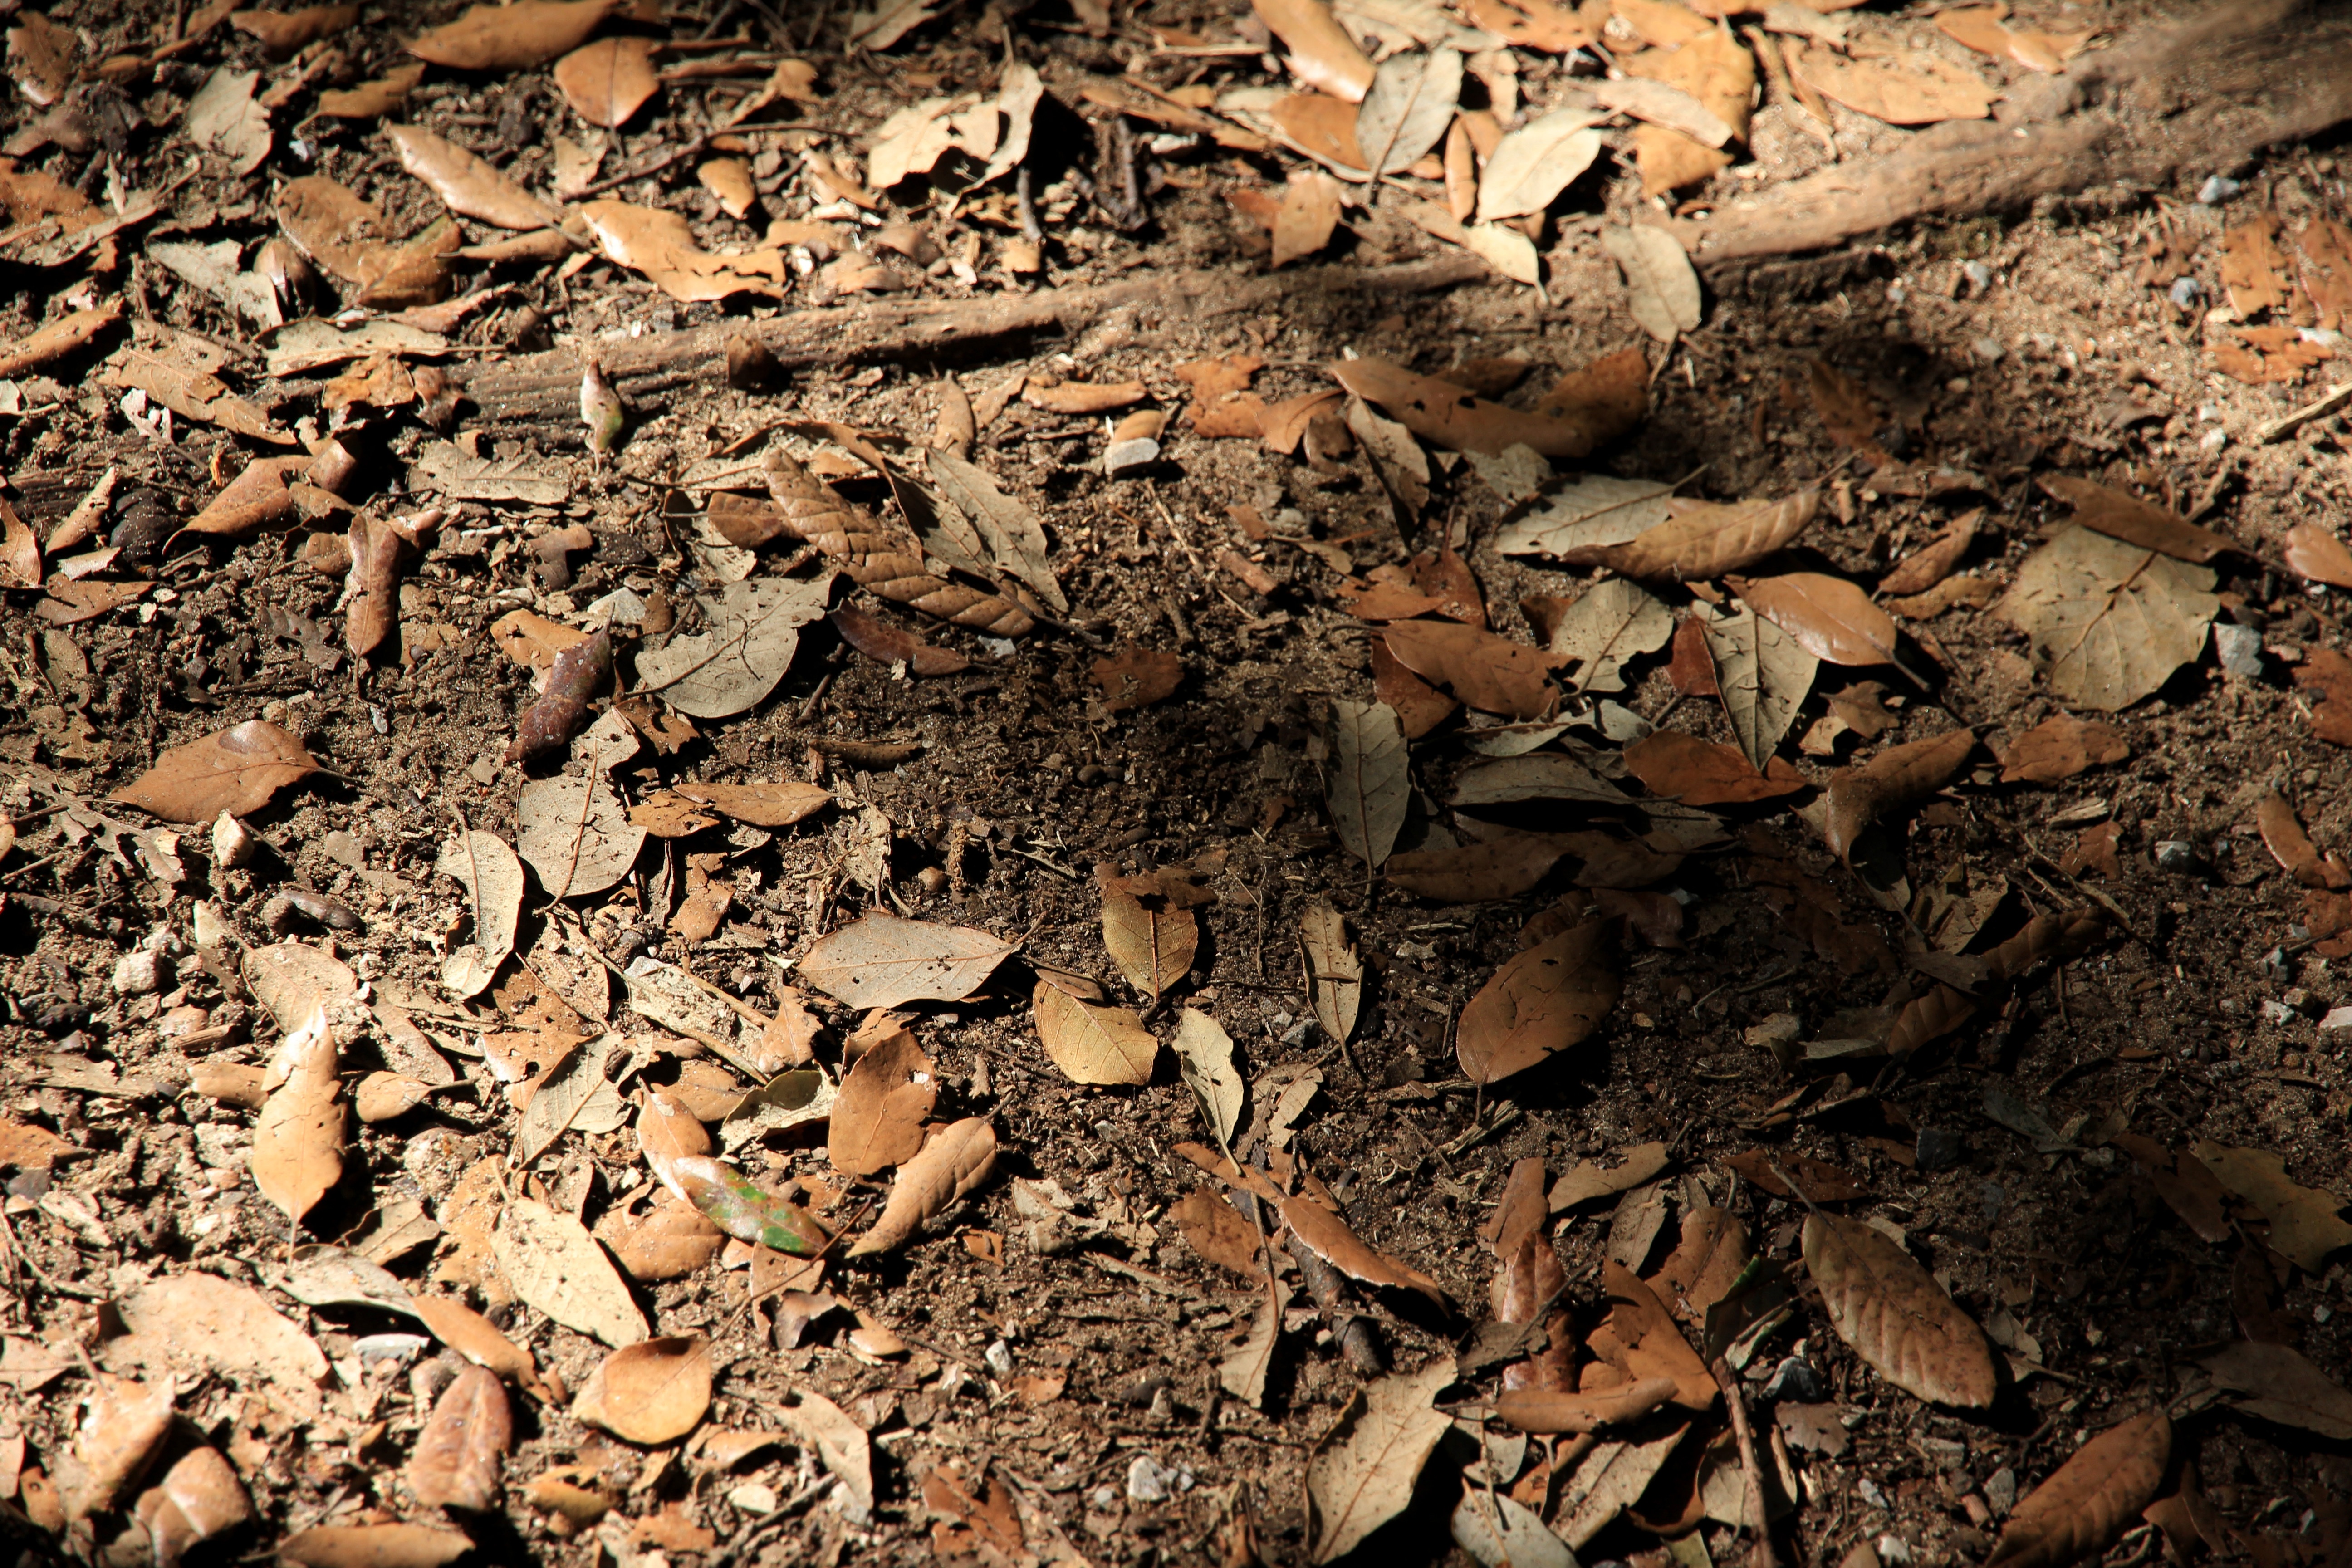
tree, nature, branch, plant, wood, ground, leaf, trunk, wildlife, dirt, autumn, soil, dust, fauna, forest floor, leaves, earth, woody plant